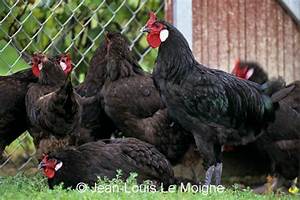
Label: gallina